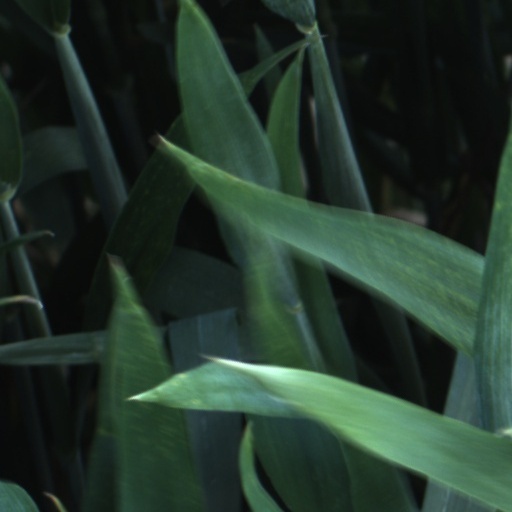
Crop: wheat